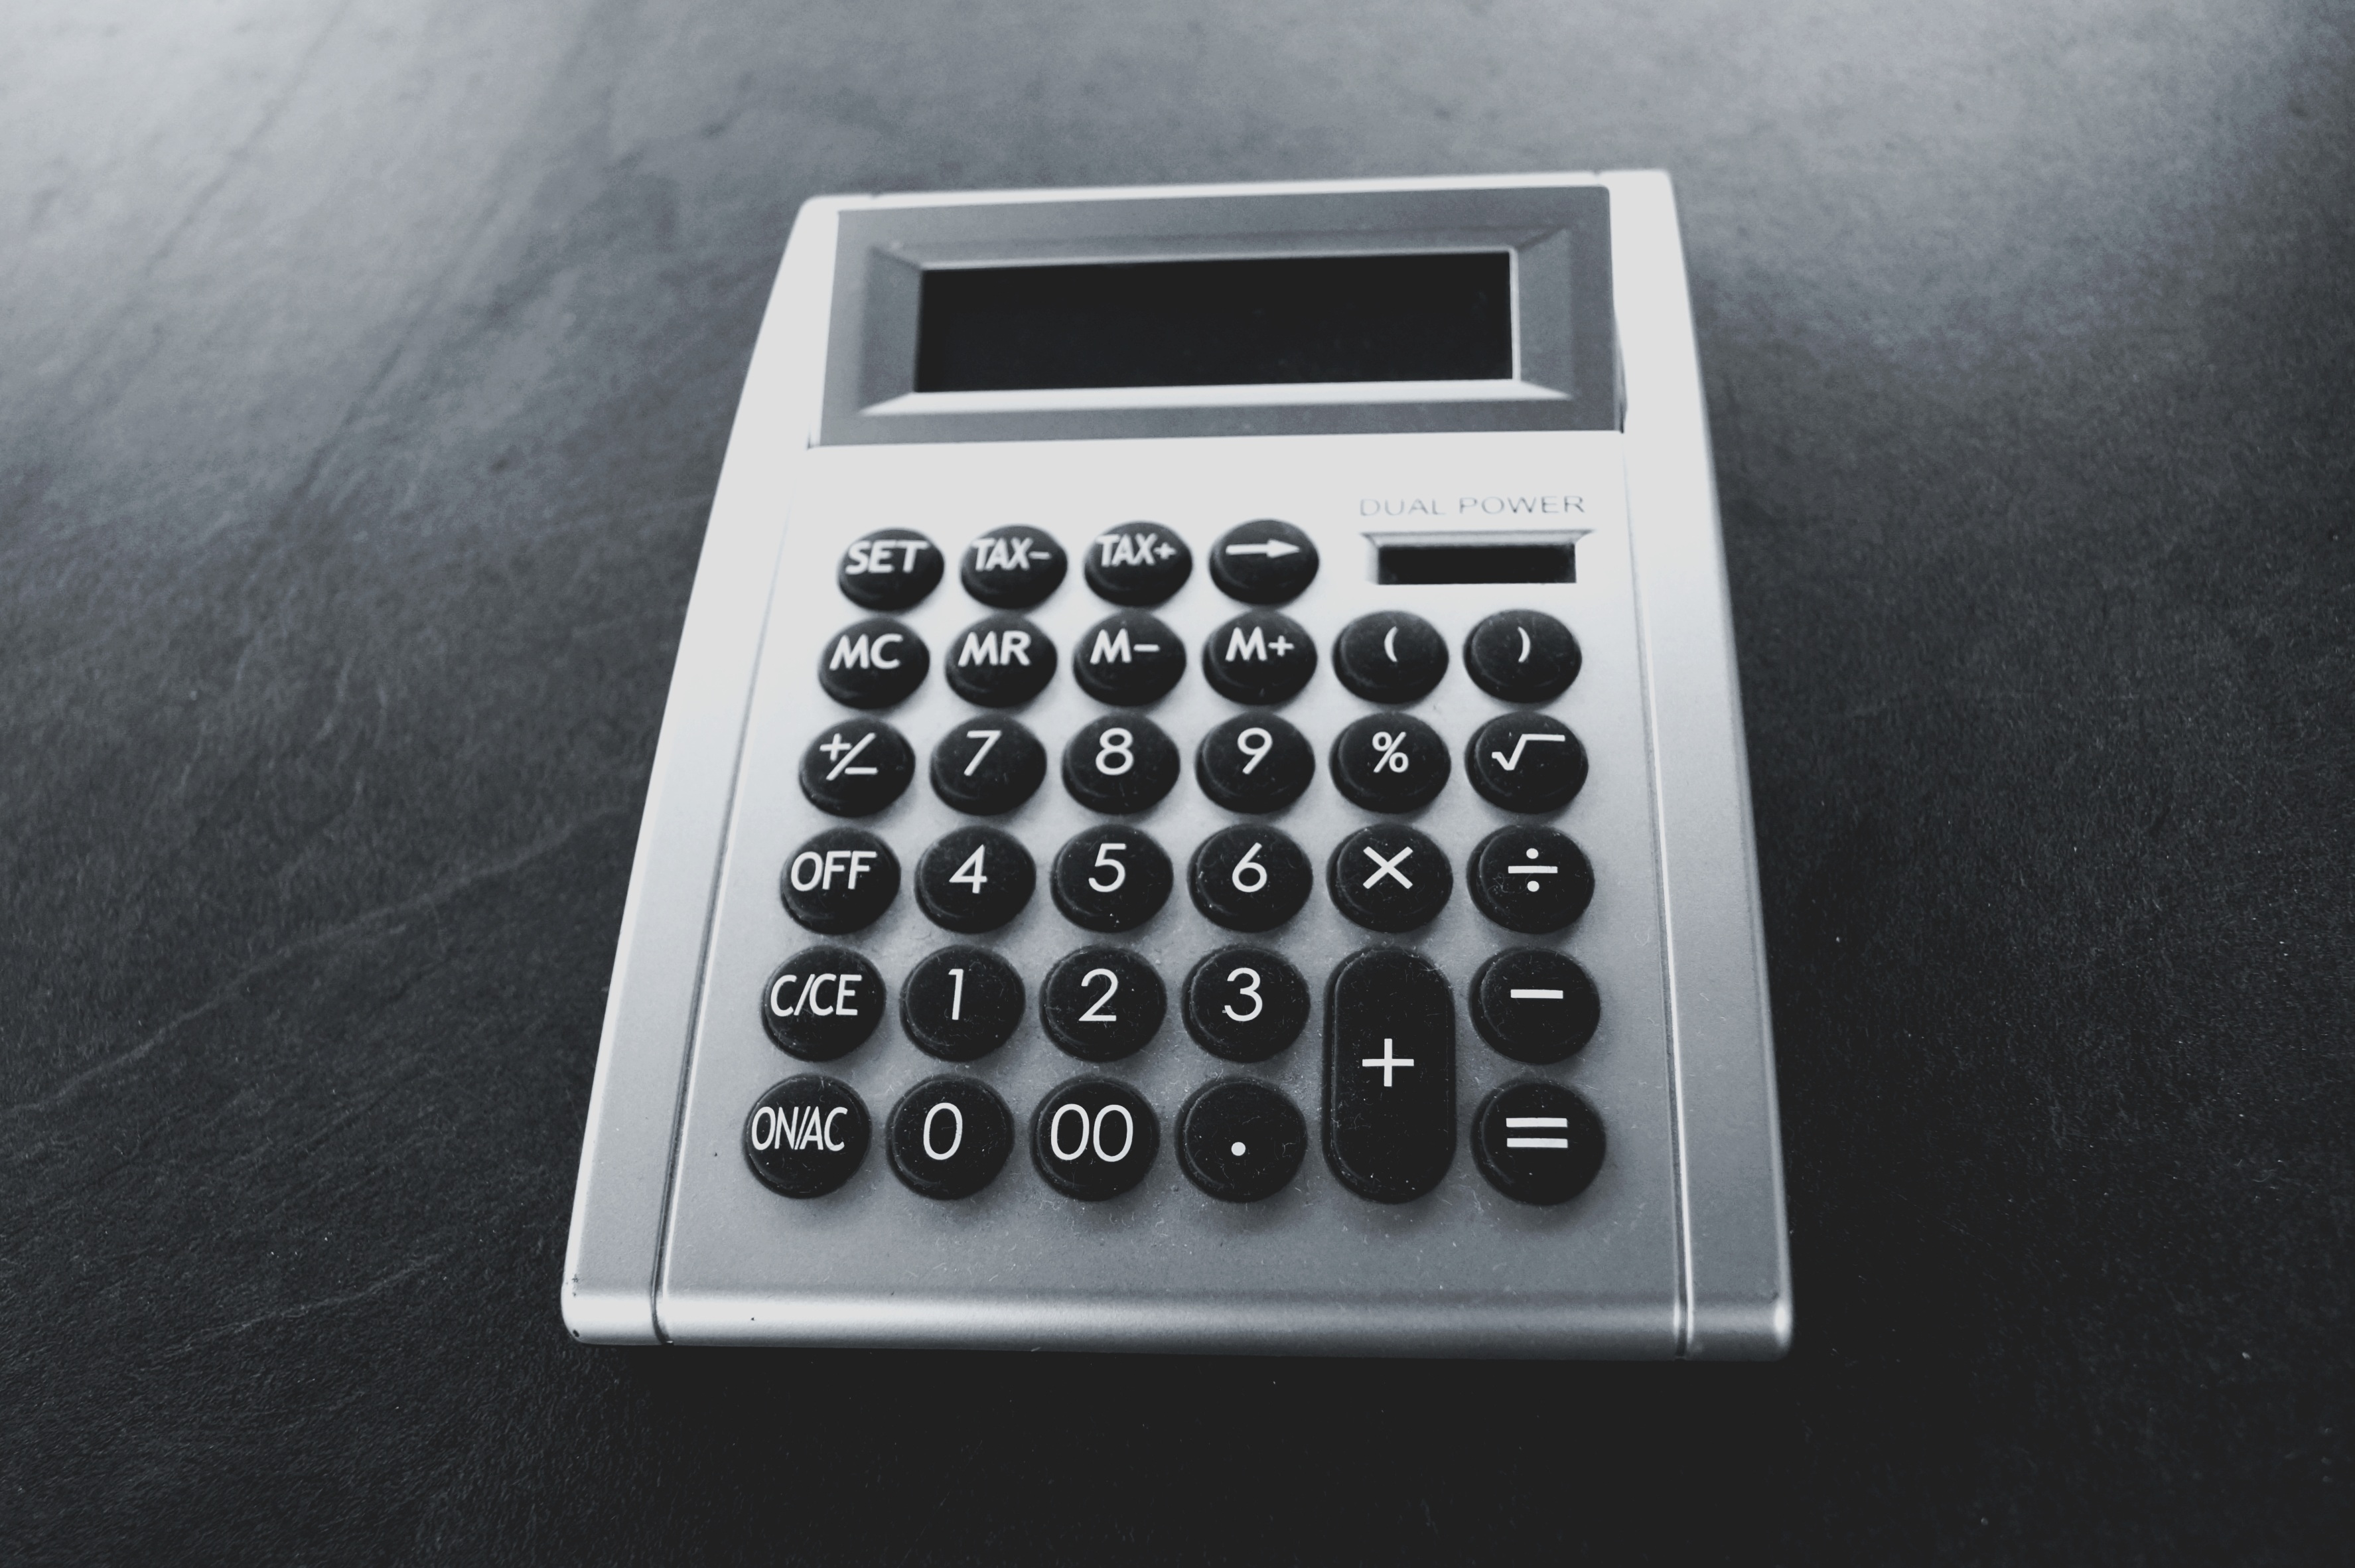
device, numbers, mathematics, plus, economy, calculator, count, split, office supplies, pay, percent, office equipment, type in